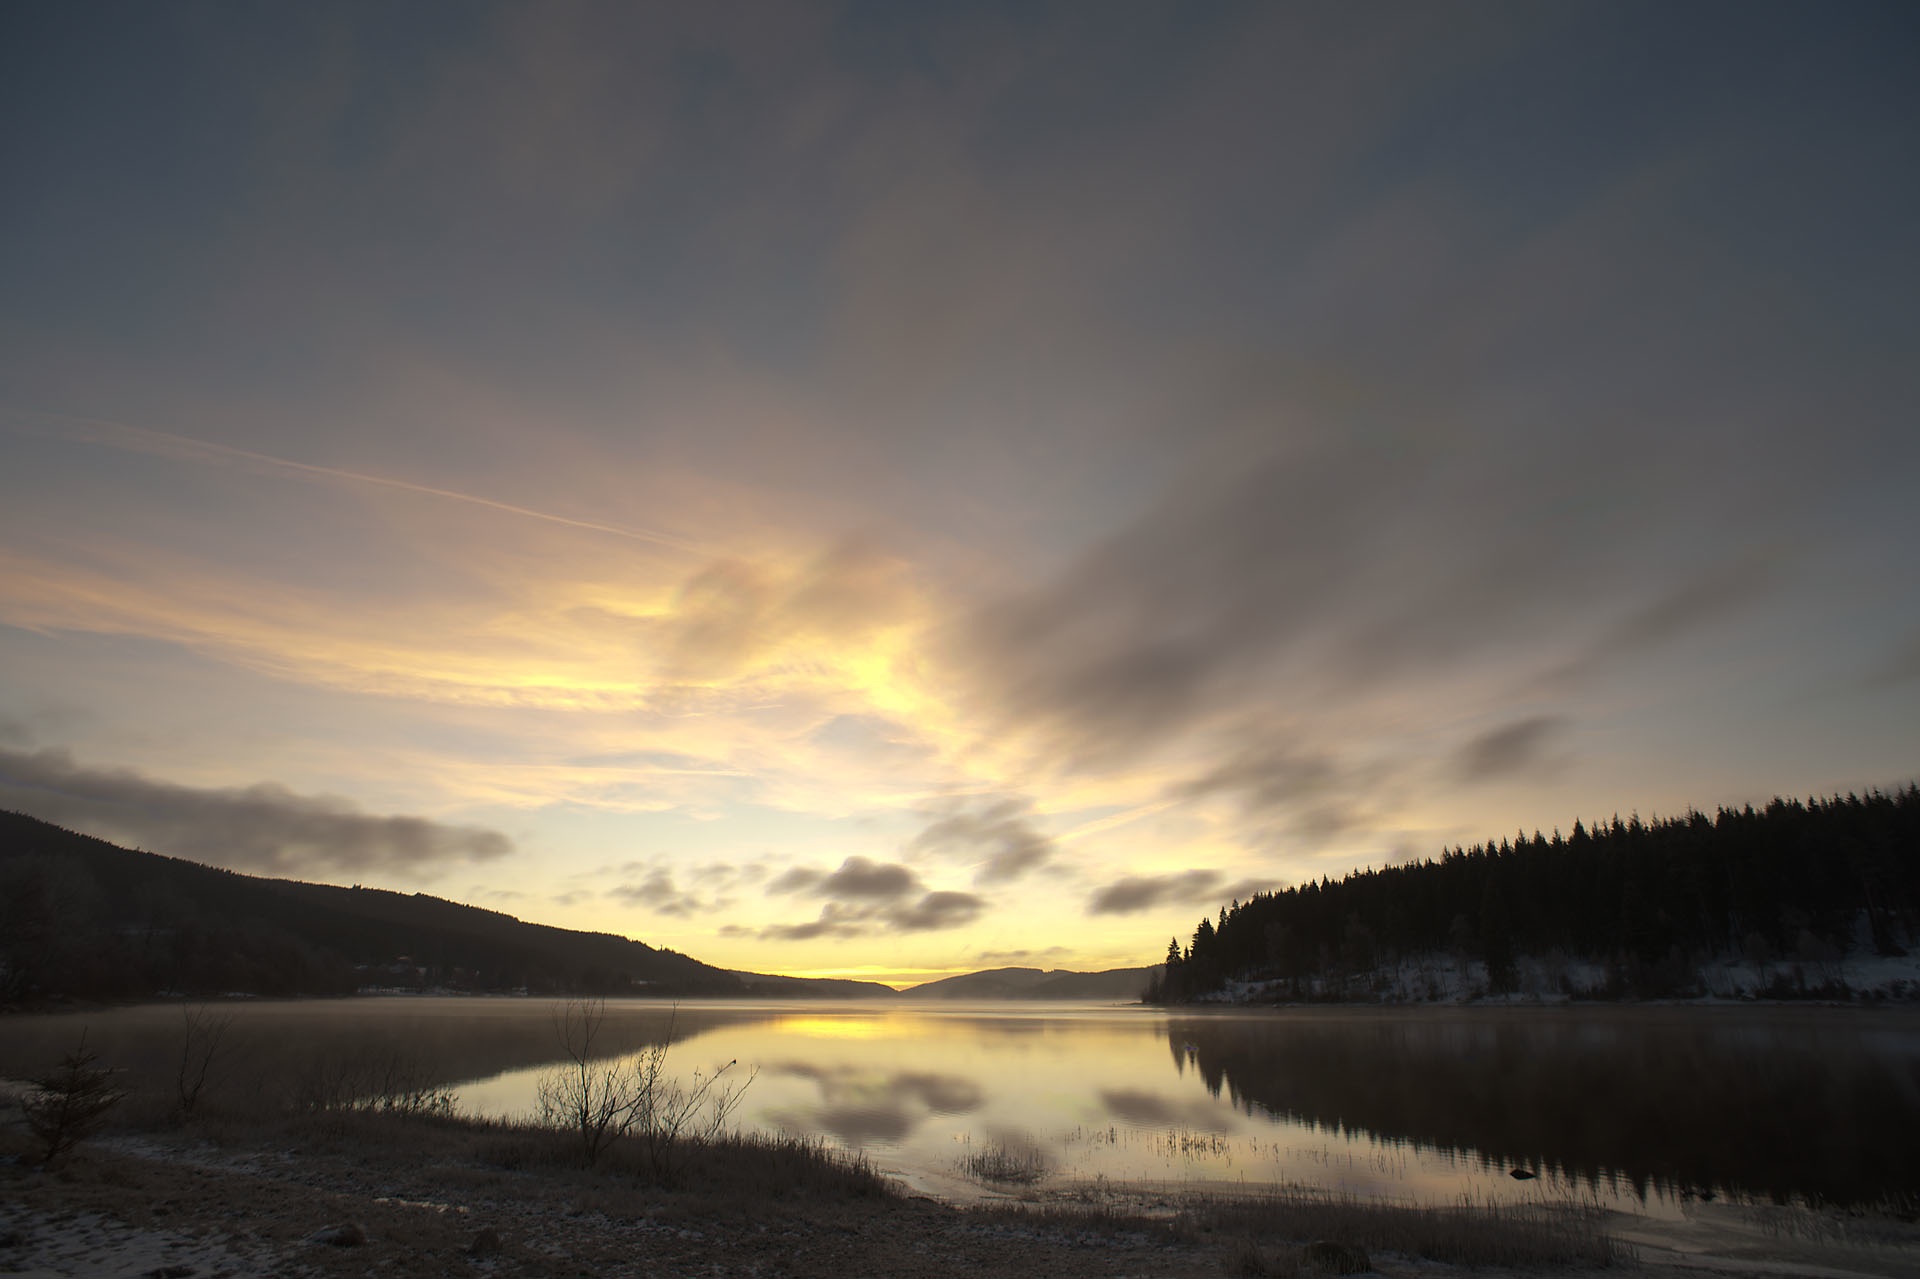
sea, horizon, cloud, sky, sun, sunrise, sunset, mist, sunlight, morning, wave, lake, dawn, atmosphere, river, dusk, evening, reflection, weather, reservoir, loch, atmospheric phenomenon